Epithelial sodium channel blocker

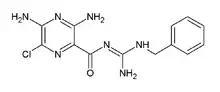
Benzamil

An epithelial sodium channel blocker is a sodium channel blocker that is selective for the epithelial sodium channel.